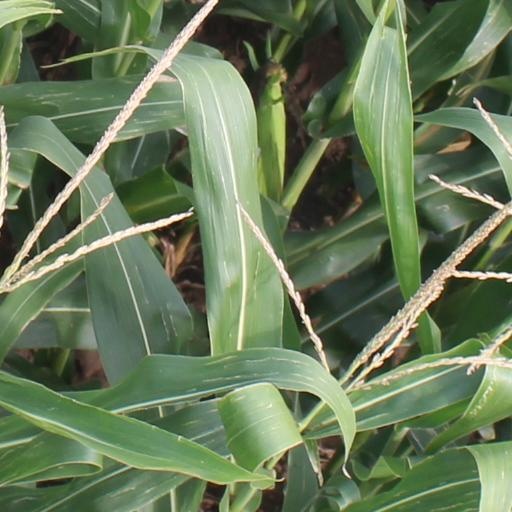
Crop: maize; corn